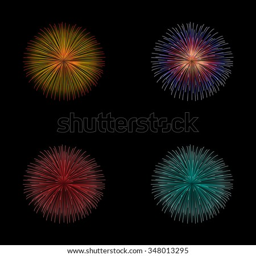
fireworks , isolated on black background , a vector illustration .